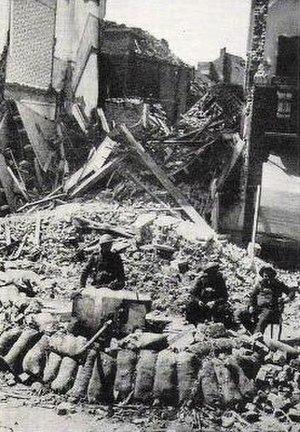
La campagne des 18 jours ou la Bataille de Belgique est l'invasion de la Belgique par les troupes allemandes pendant la Seconde Guerre mondiale et la confrontation entre les deux armées. Elle débuta le 10 mai 1940 et aboutit à la capitulation belge du 28 mai 1940.